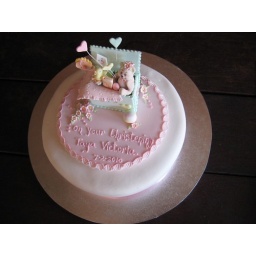
Pink and white christening cake with a teddy bear in a toybox topper.